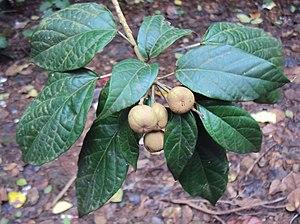
Croton malabaricus est une espèce du genre Croton et de la famille Euphorbiaceae présente au sud-ouest de l'Inde.